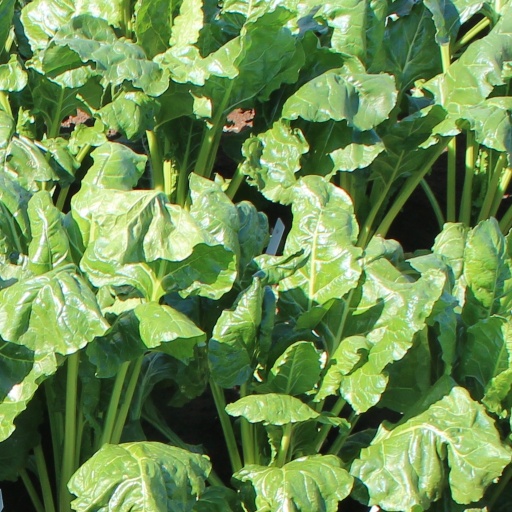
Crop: sugar beet